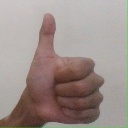
अक्षर: थ